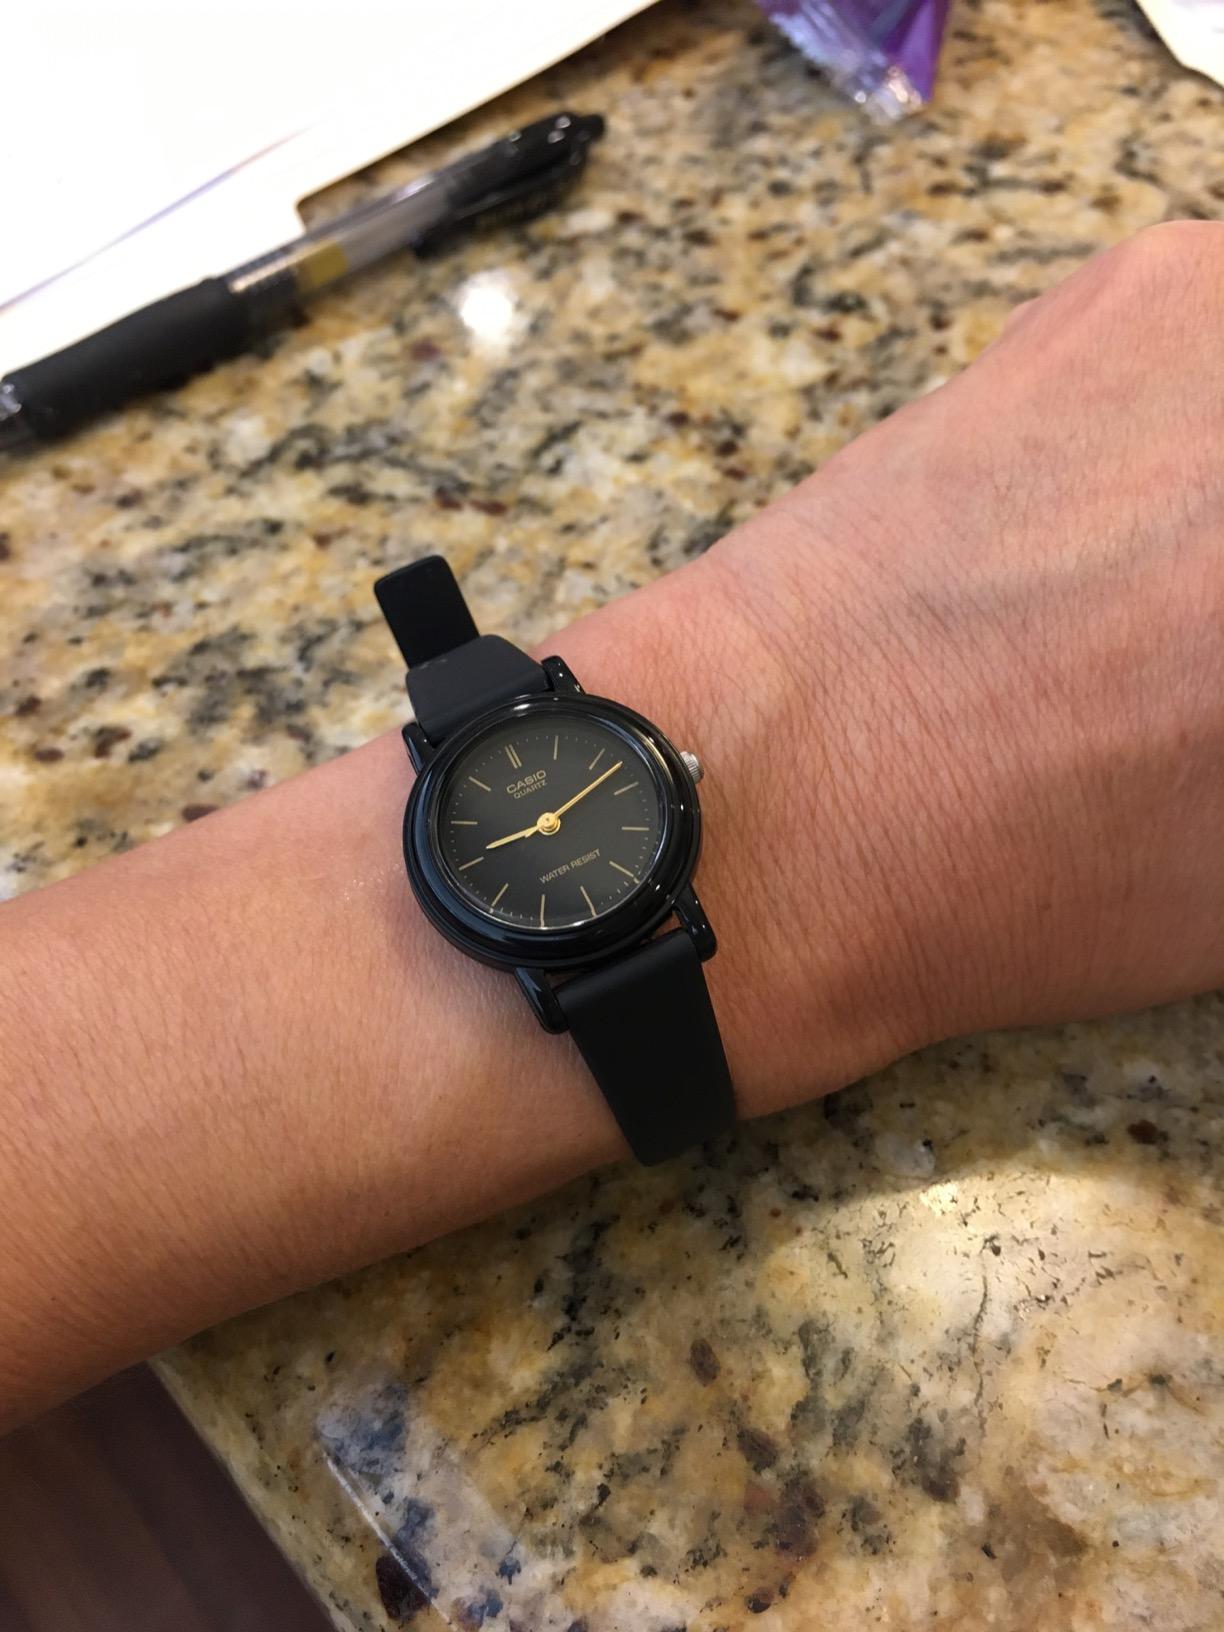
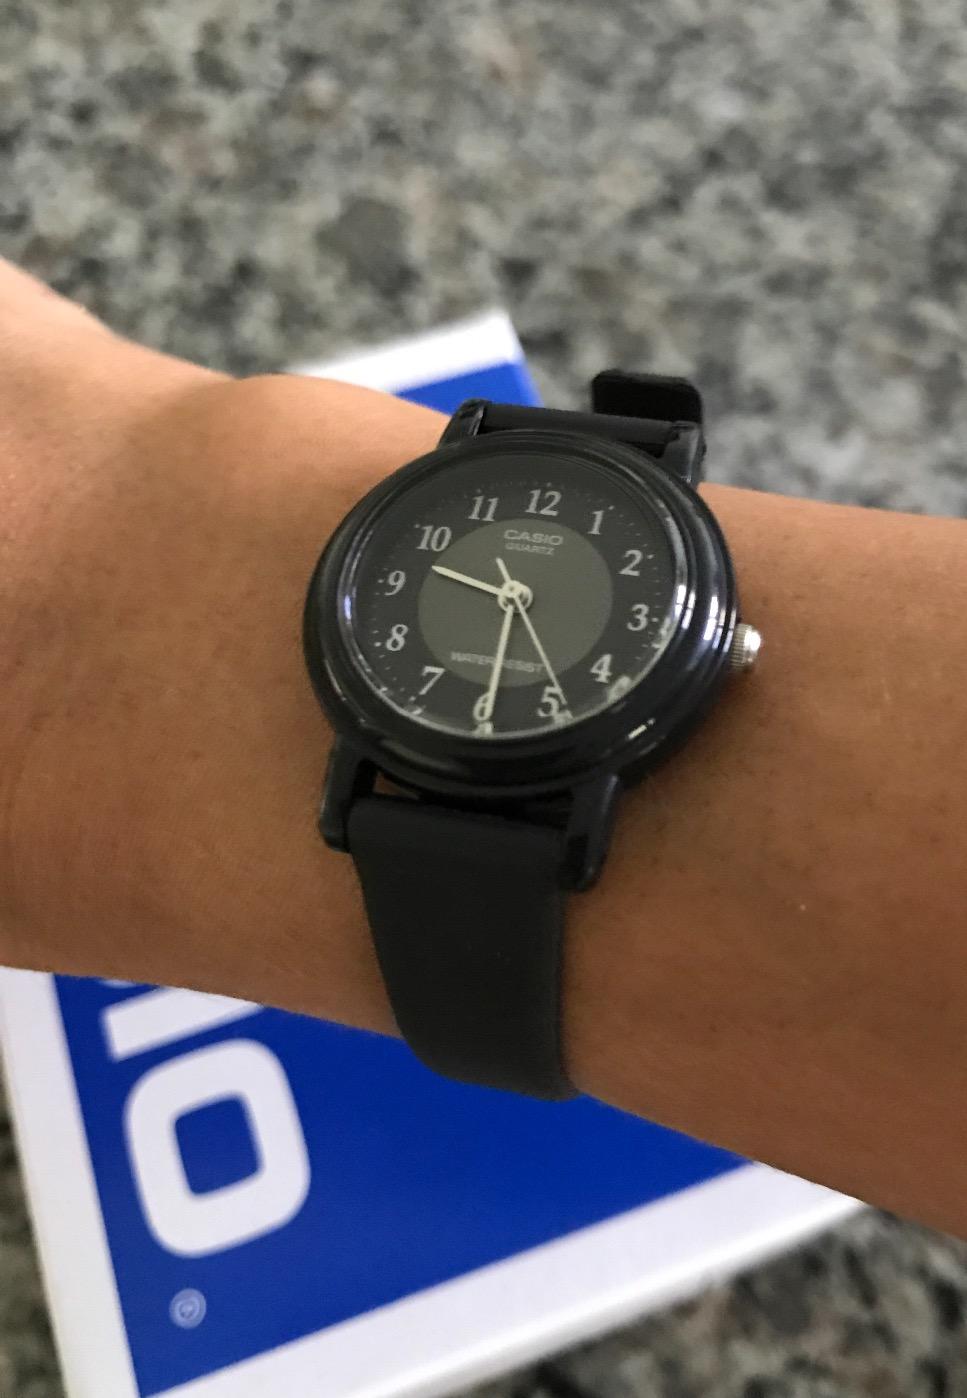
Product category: accessories_watch
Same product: no